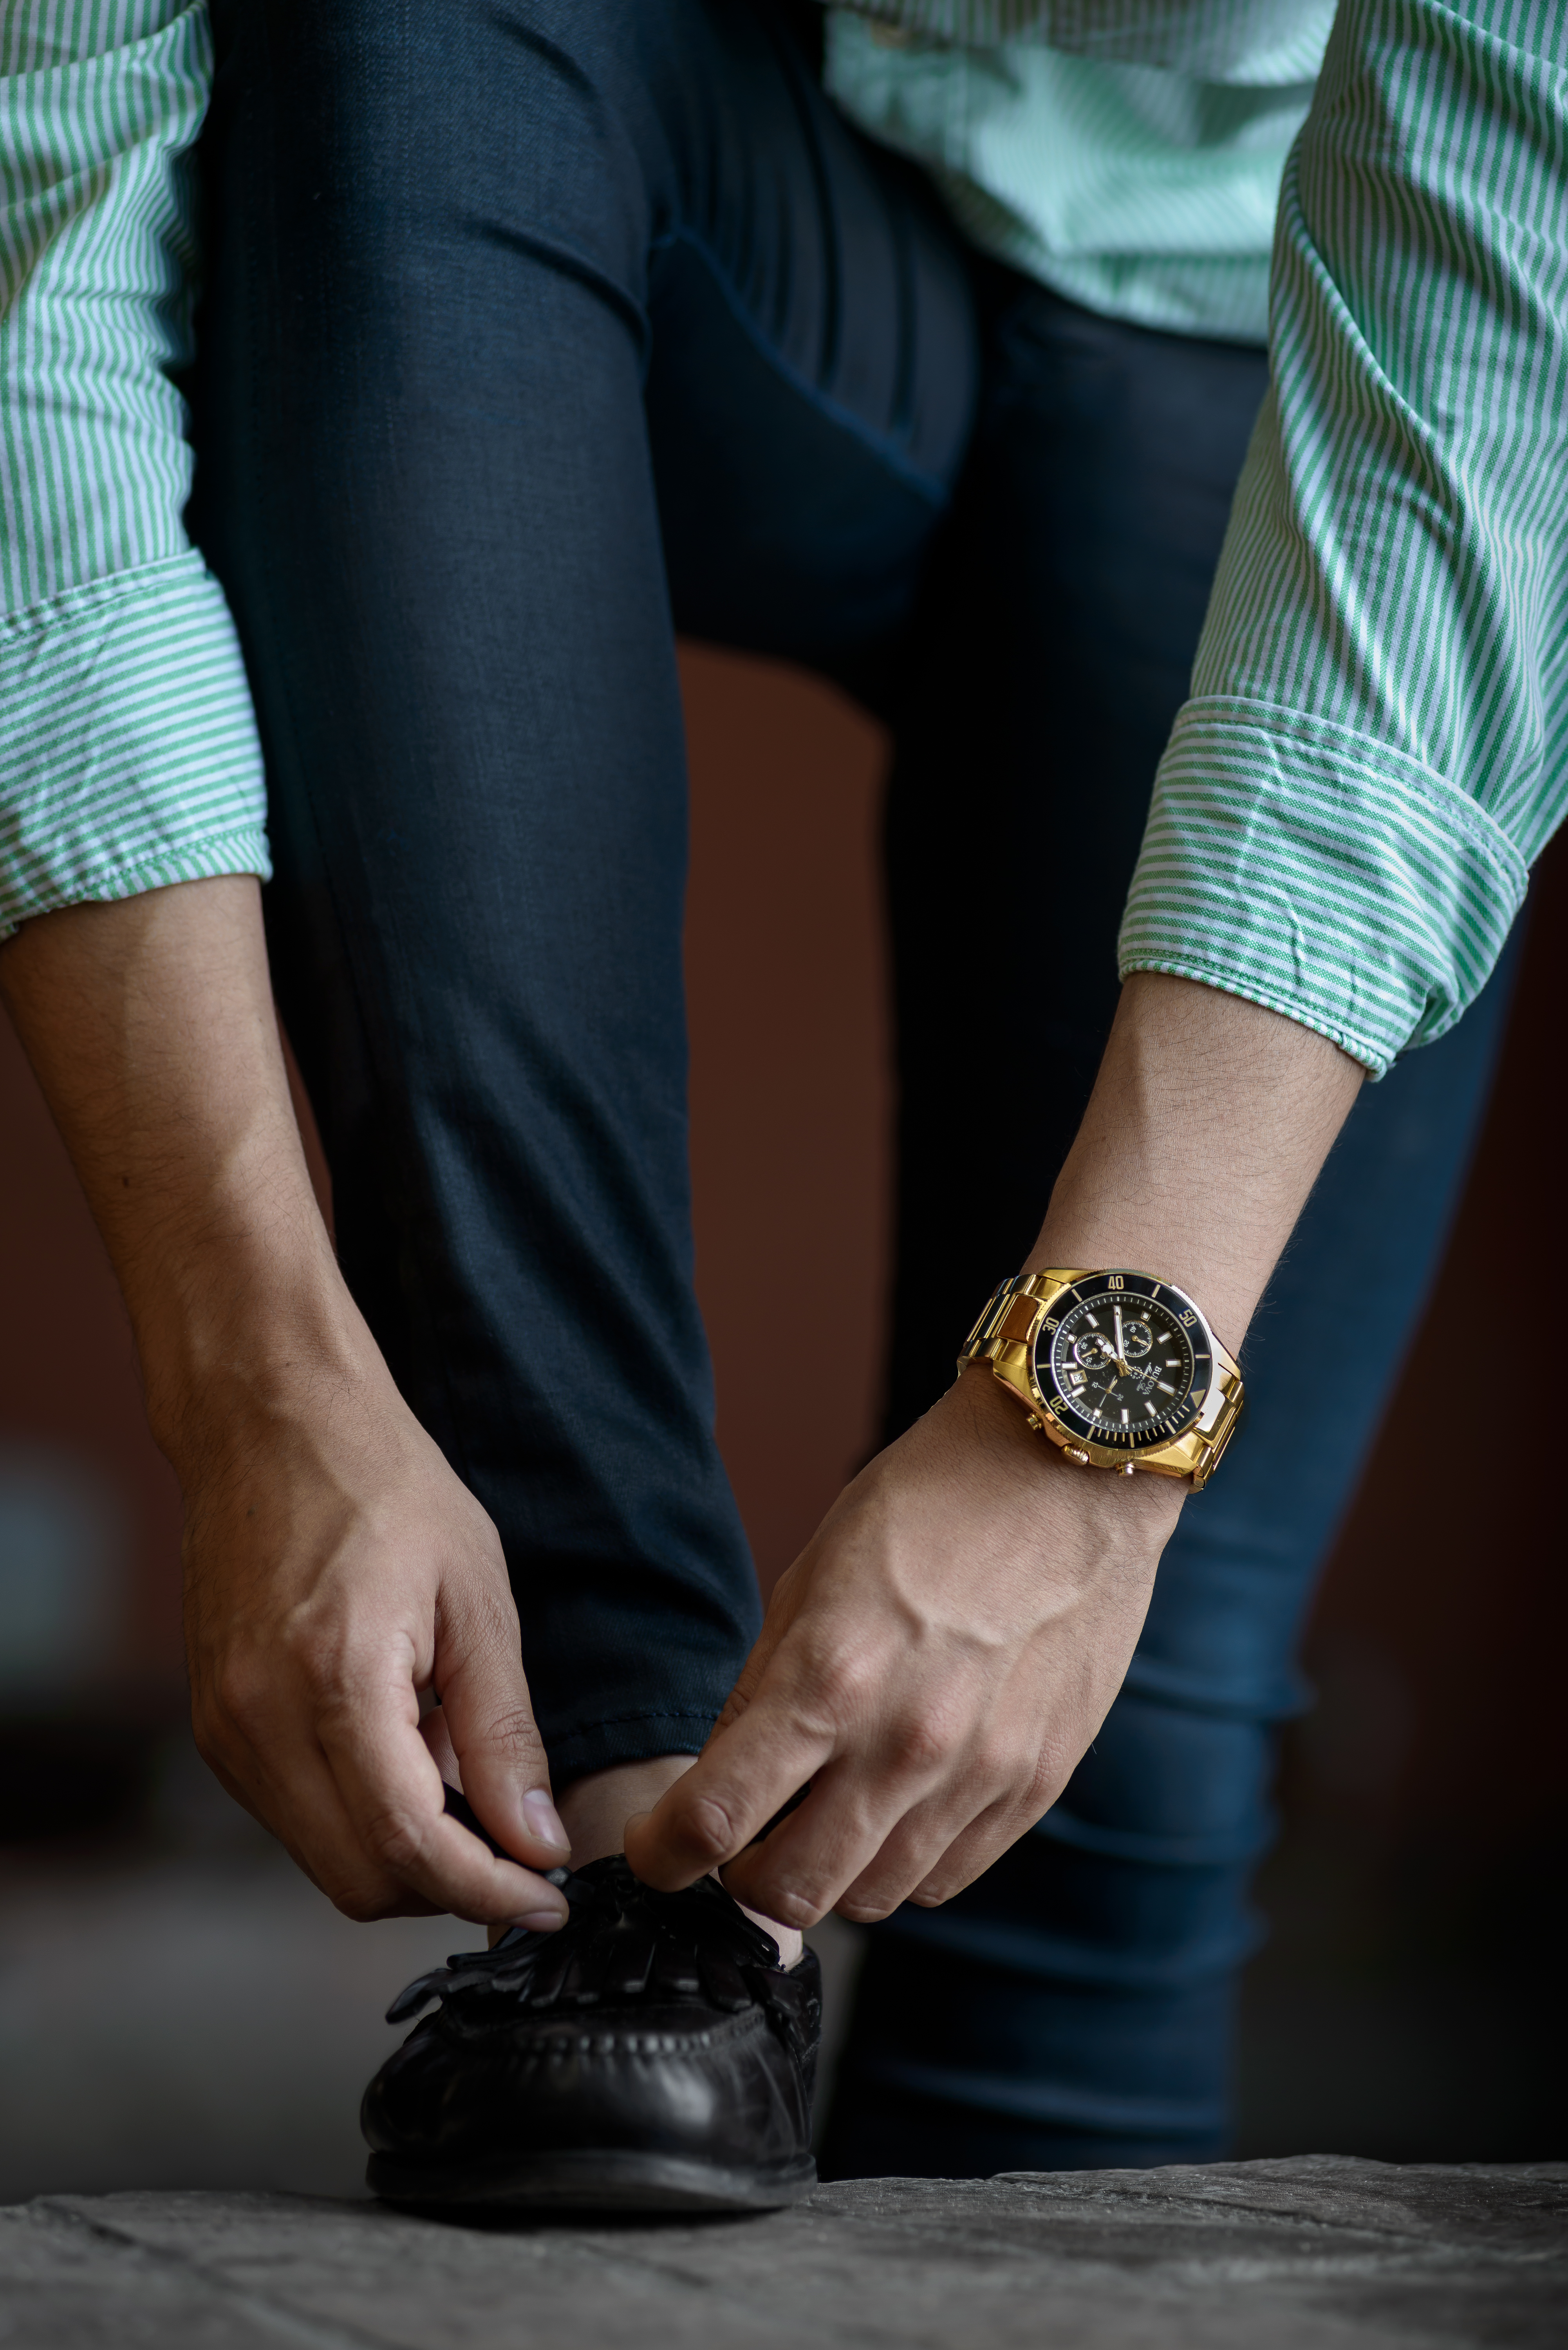
hand, man, person, shoe, photography, male, leg, model, spring, color, foot, lace, fashion, blue, black, arm, timepiece, human body, wristwatch, footwear, style, chronograph, photo shoot, sense